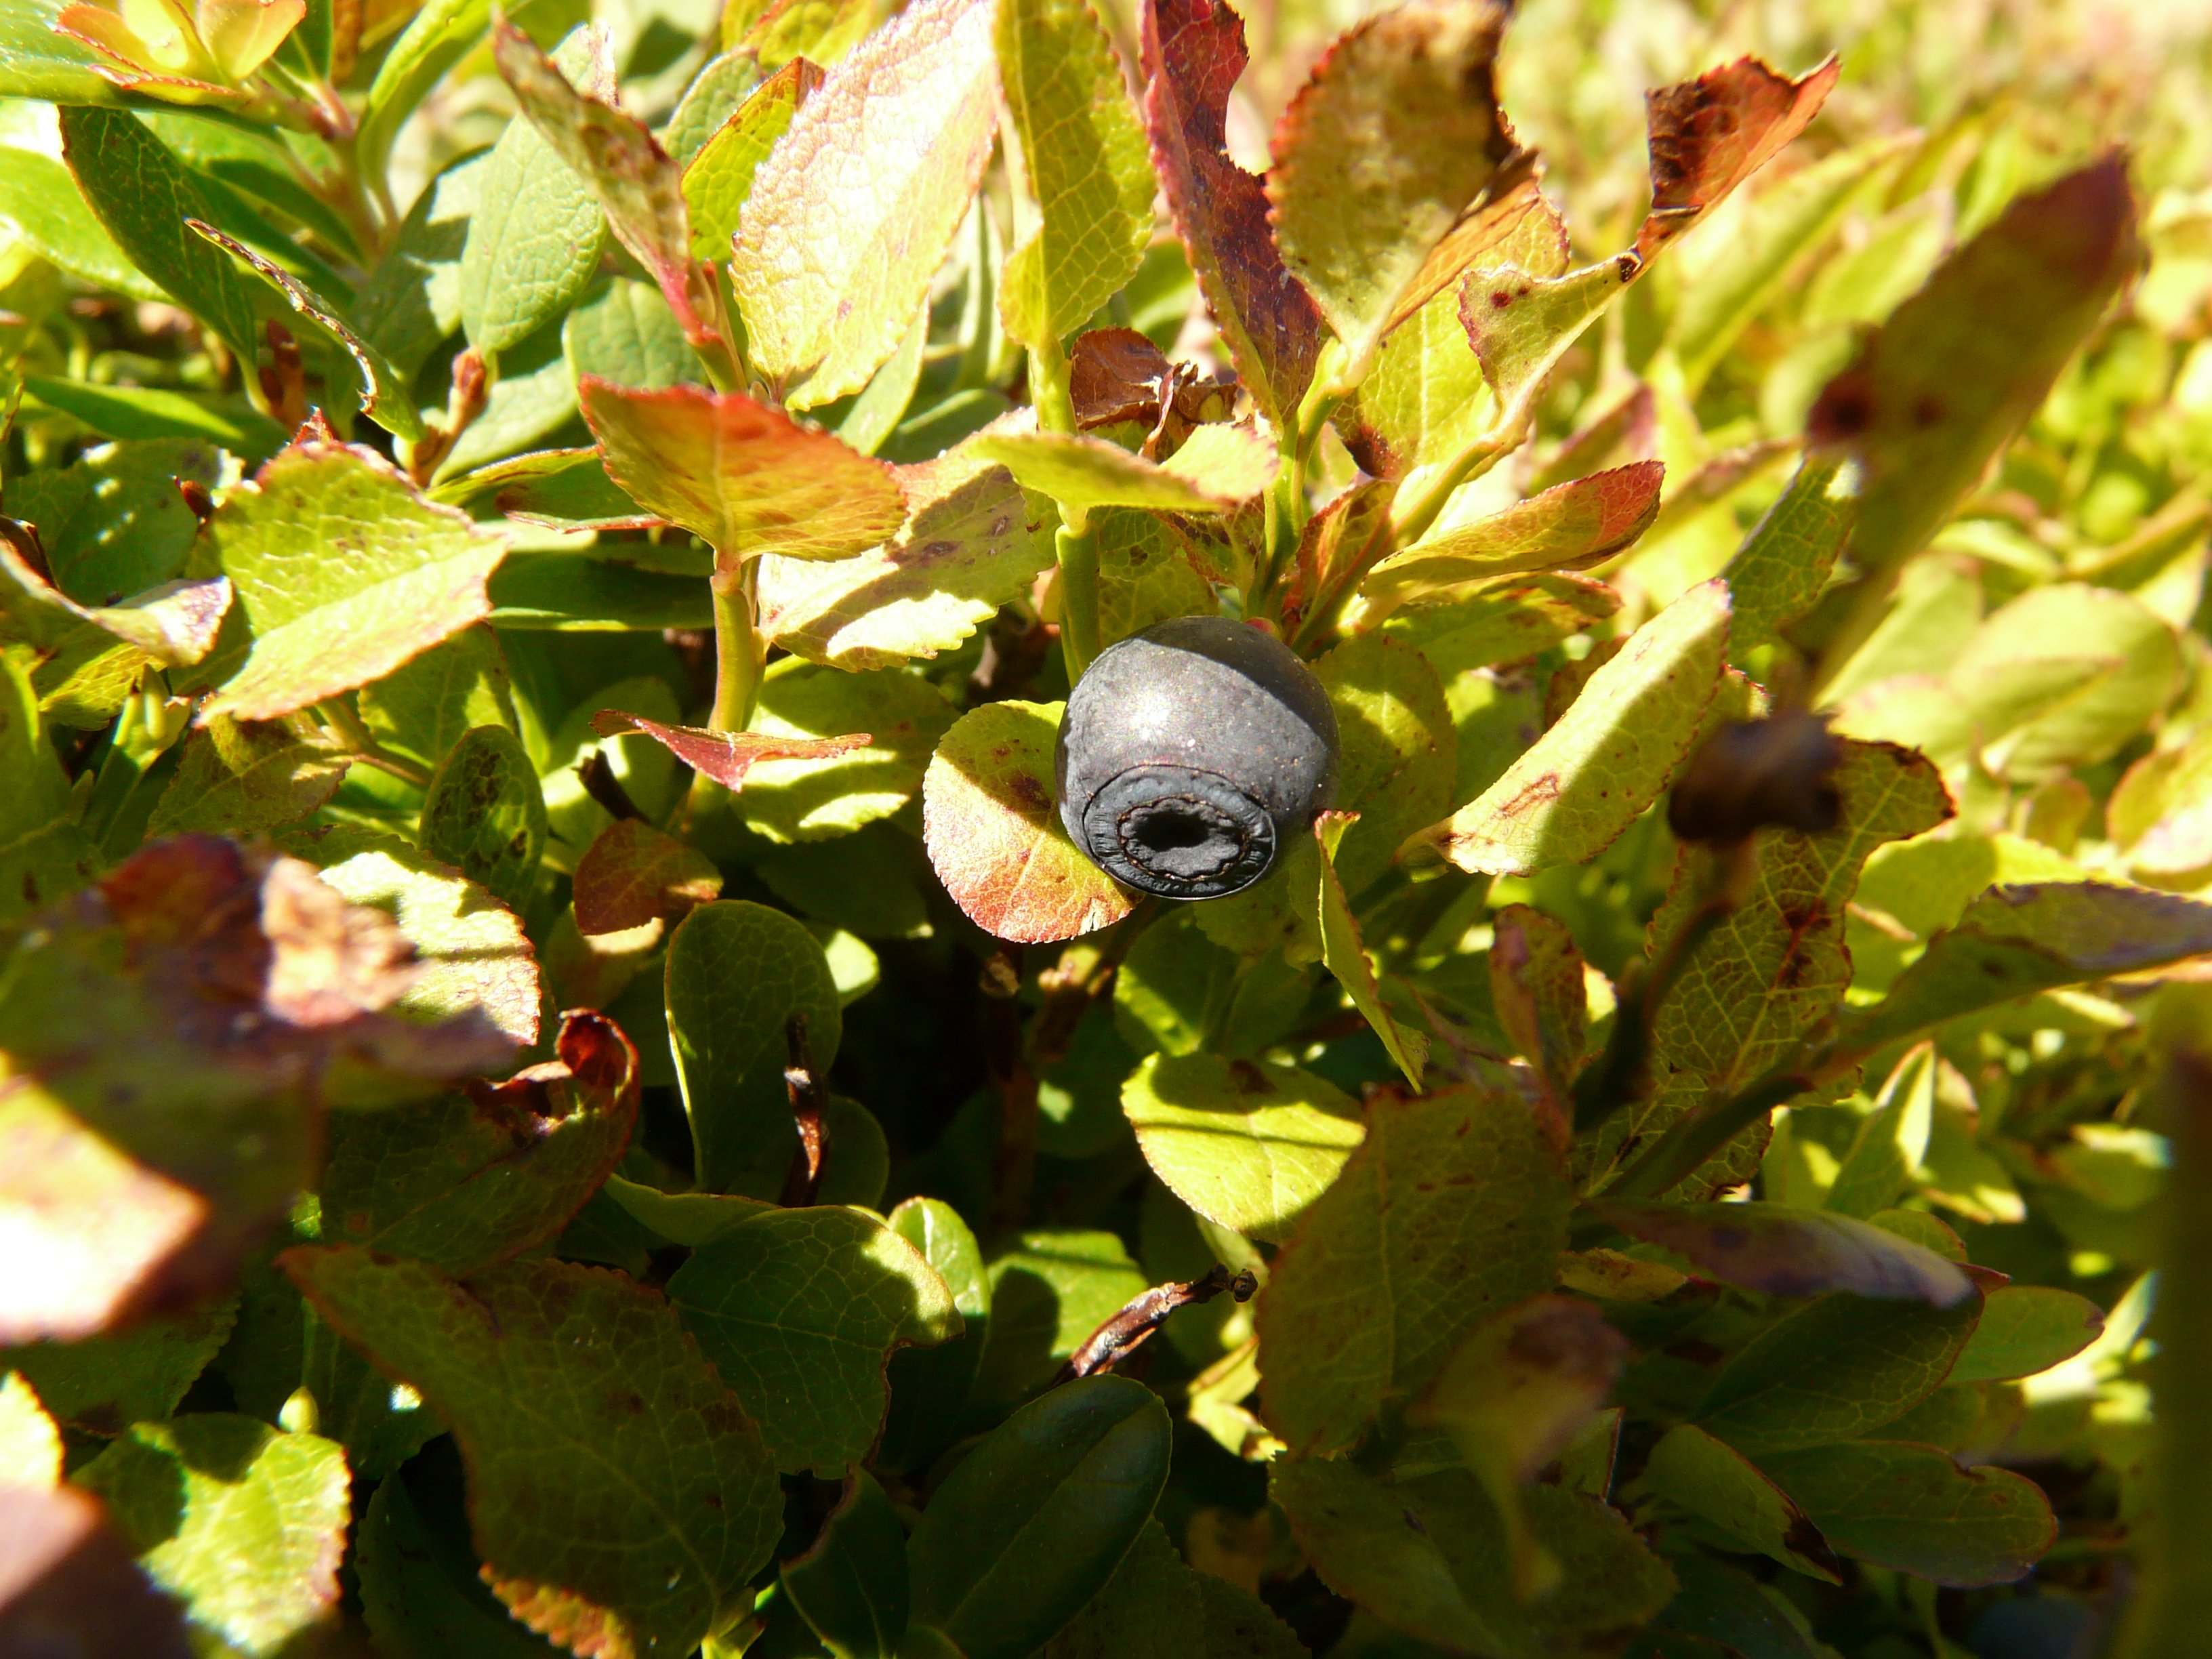
tree, nature, branch, blossom, plant, fruit, berry, leaf, flower, food, produce, autumn, blueberry, botany, blue, eat, flora, wildflower, shrub, macro photography, flowering plant, bilberry, woody plant, land plant